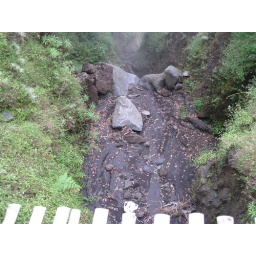
rocks under the bridge